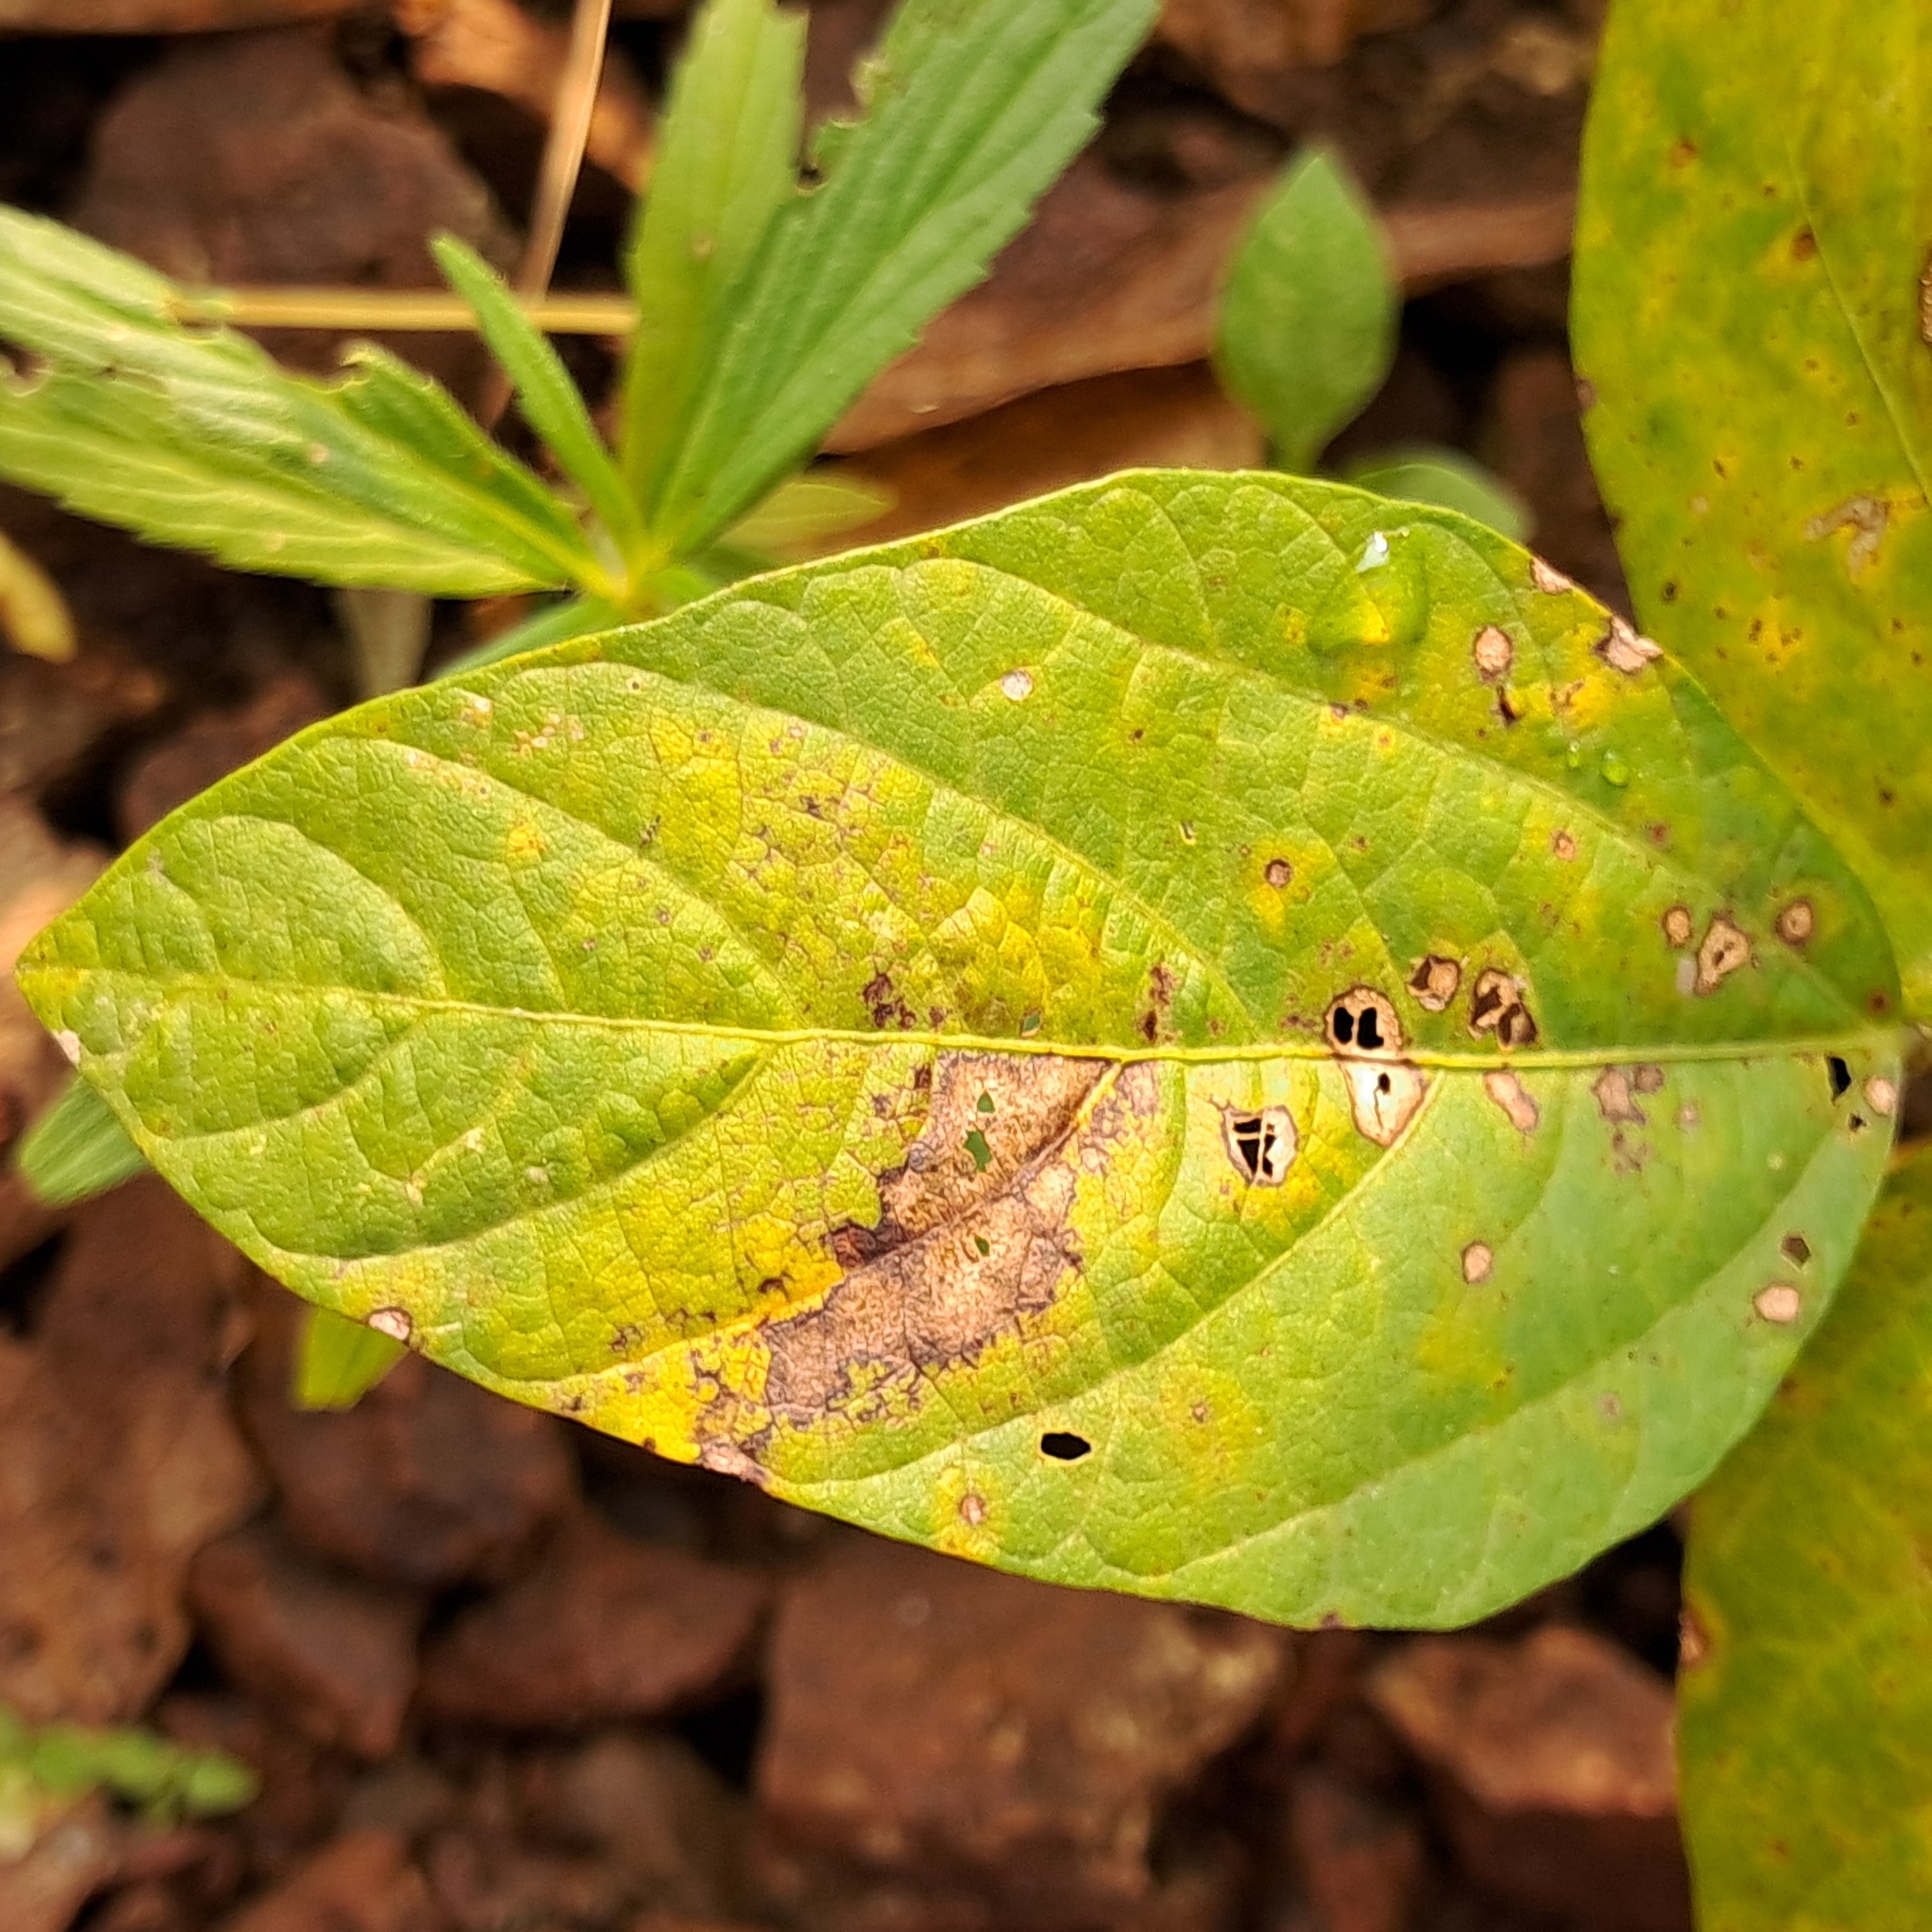
Label: Rust